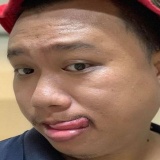
diễn viên Bảo Suzu